The Trace (video game)

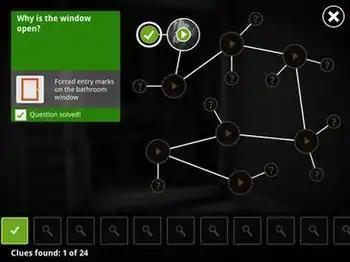
This is a unique mechanic of "The Trace" that allows players to piece together the story behind the crime scene by testing hypotheses with their gathered clues.

The game "combines "The Room"-style screen poking, point and click puzzle solving, and hidden object hunting – and gives it a crime-solving twist." Players examine clue hotspots throughout the scene and collect useful items to unlock further rooms or clues. They can use a forensic flashlight to discover traces of blood on some and rotate them 360 degrees, similar to later games in the Ace Attorney franchise. As clues are discovered, the player pieces them together in a webbed flow-chart of lead questions which need to be answered to understand the full scenario. Each answered question results in a video demonstrating the events. Players move from screen to screen and can rotate 360 degrees, similar to Google Maps street view and the later games in the Myst series. Though dependent on one's "style of play and deductive ability", "The Trace" states a ballpark figure of 3 hours of gameplay on its FAQ.